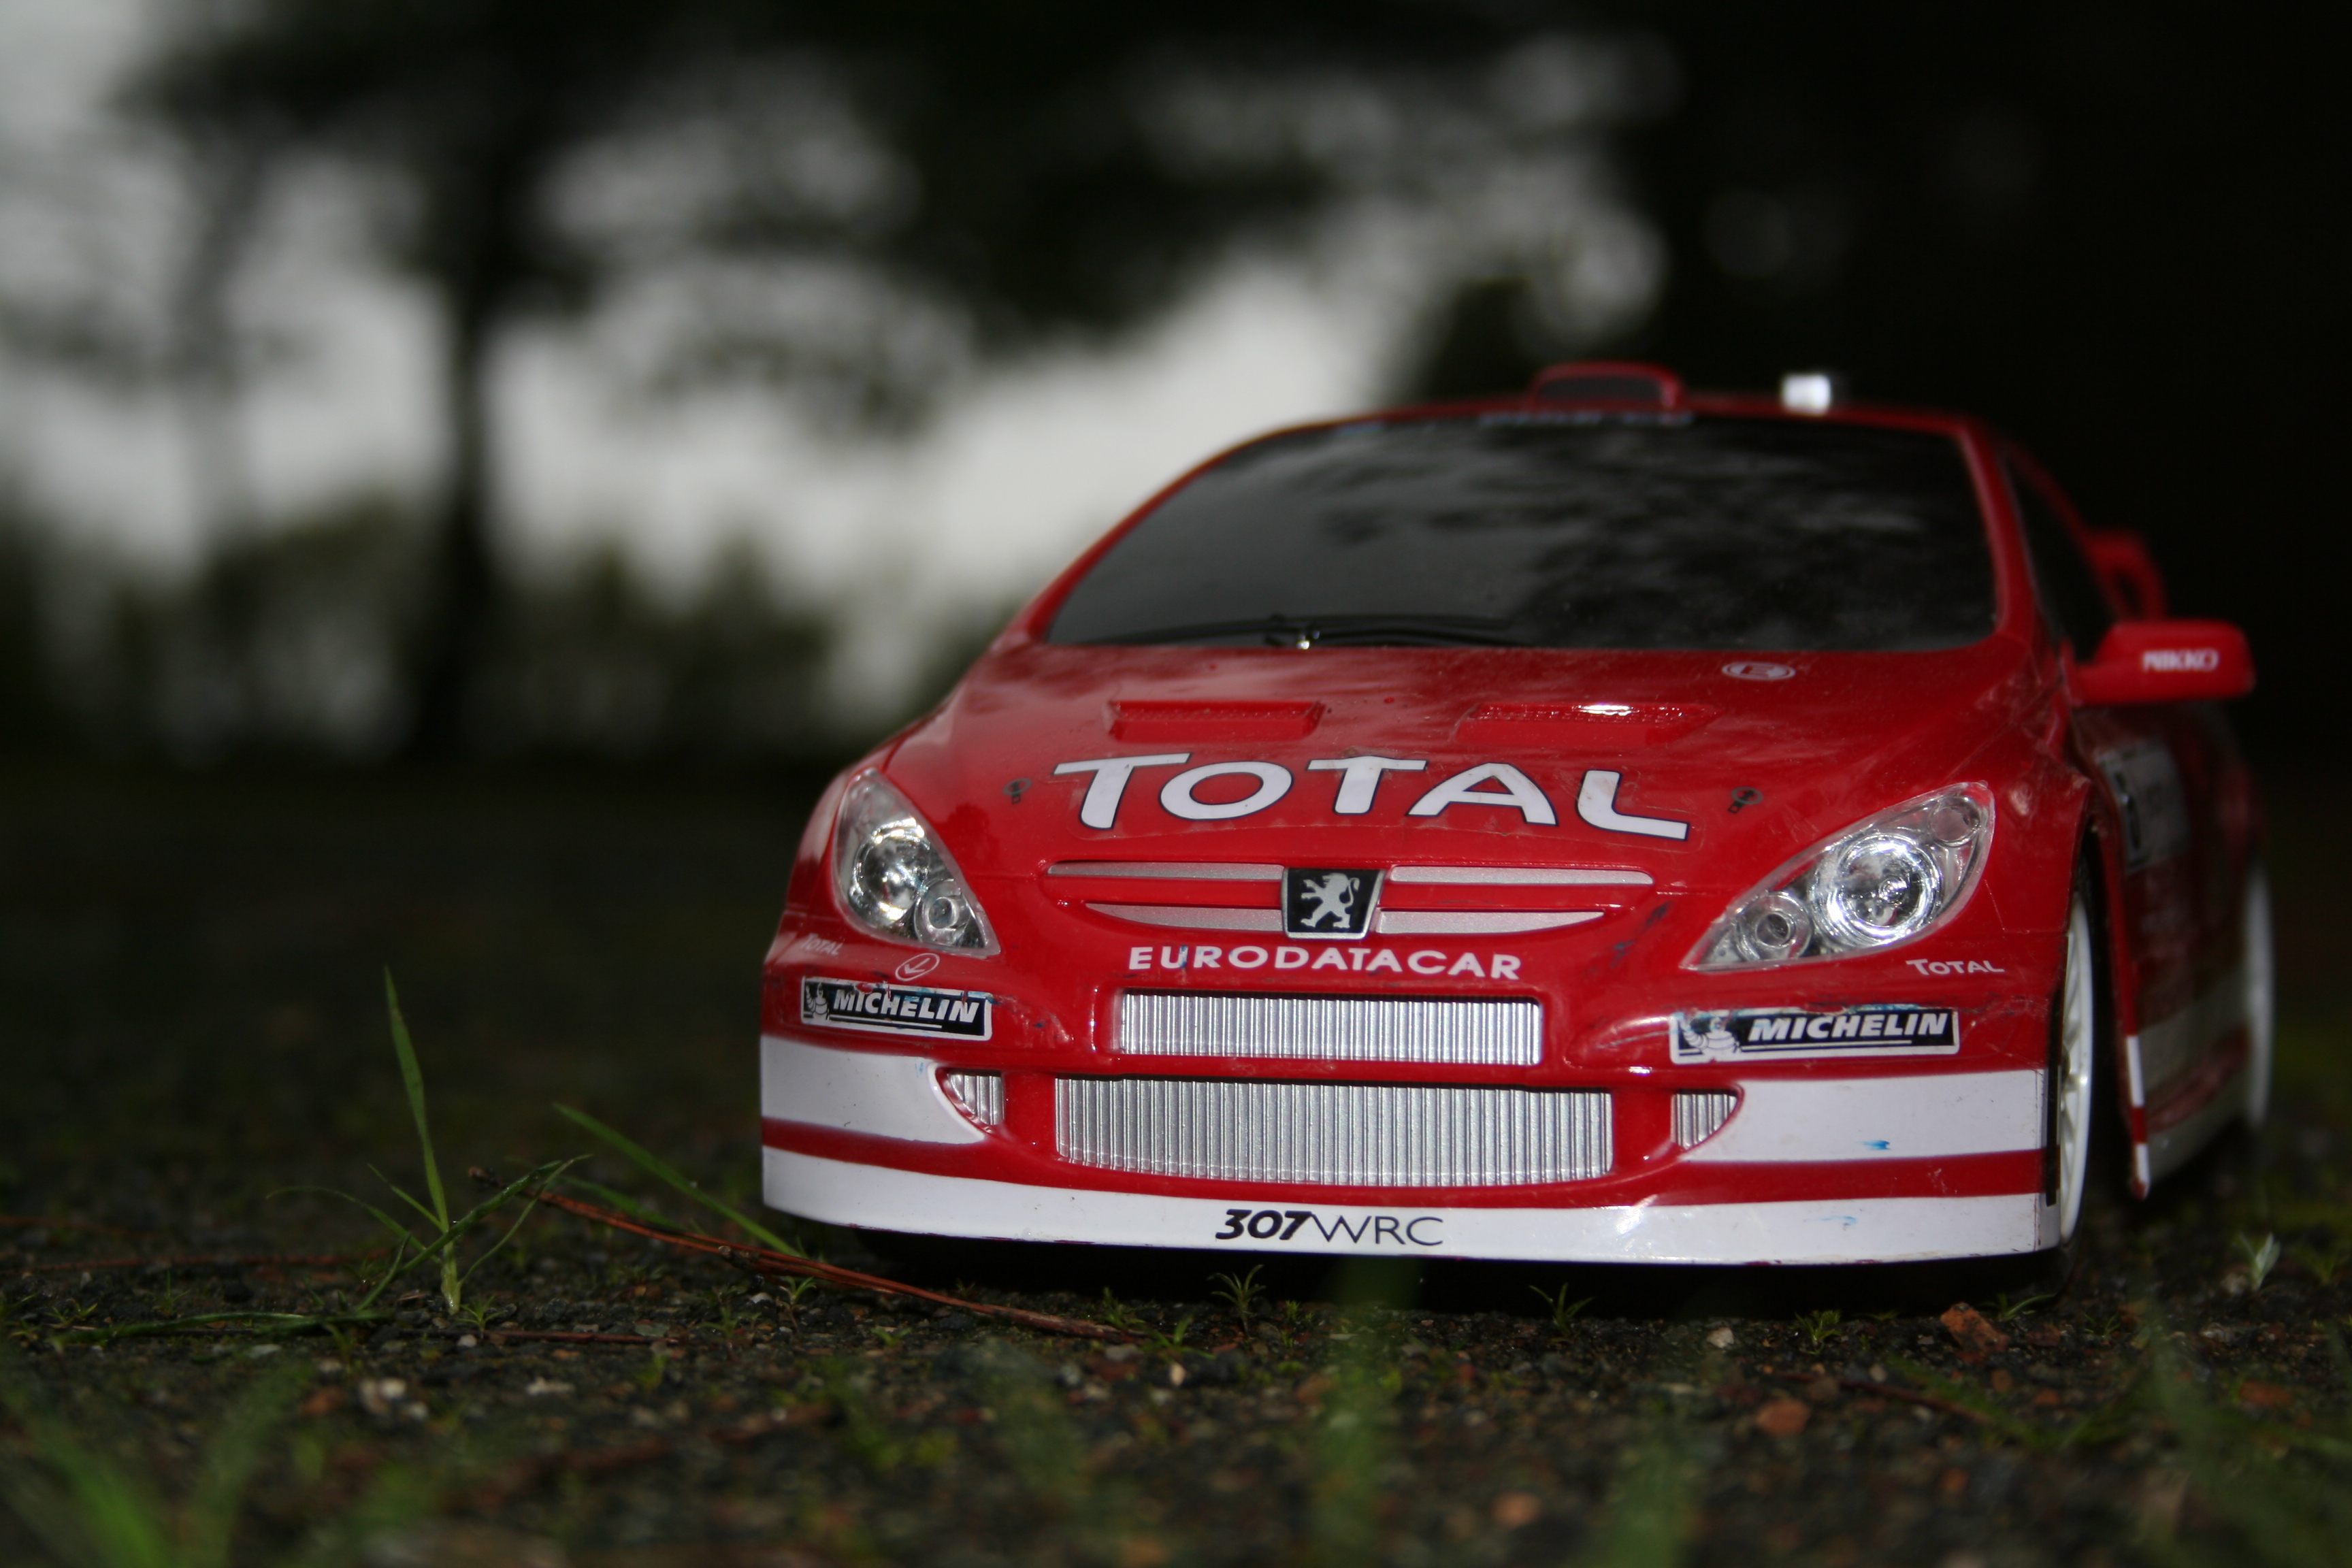
modeling, car, macro, grass, toy, land vehicle, vehicle, touring car racing, world rally championship, motorsport, rallying, automotive design, race car, racing, auto racing, rallycross, world rally car, sports car, Peugeot 307, peugeot, performance car, hatchback, family car, compact car, endurance racing motorsport, bumper, subcompact car, sports, automotive exterior, mid size car, hot hatch, peugeot 206, city car